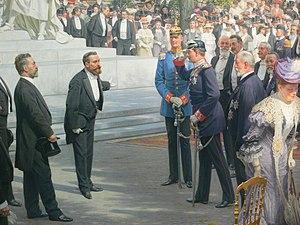
Gustav Heinrich Eberlein, né le 14 juillet 1847 à Staufenberg dans l'arrondissement de Göttingen et mort le 5 février 1926 à Berlin, est un sculpteur, peintre, illustrateur et écrivain allemand. Vers 1900, Reinhold Begas et lui ont été les deux artistes les plus célèbres de l'école de sculpture de Berlin.